Question: When was this?
Tambaya: Yaushe ne nan?
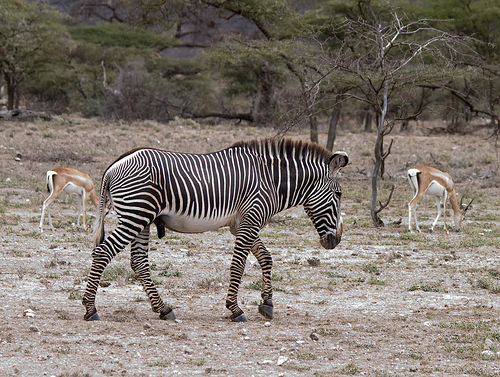
Answer: Daytime.
Amsa: Da Rana.